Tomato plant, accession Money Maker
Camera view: bottom (45 deg); turntable rotation: 120 degrees
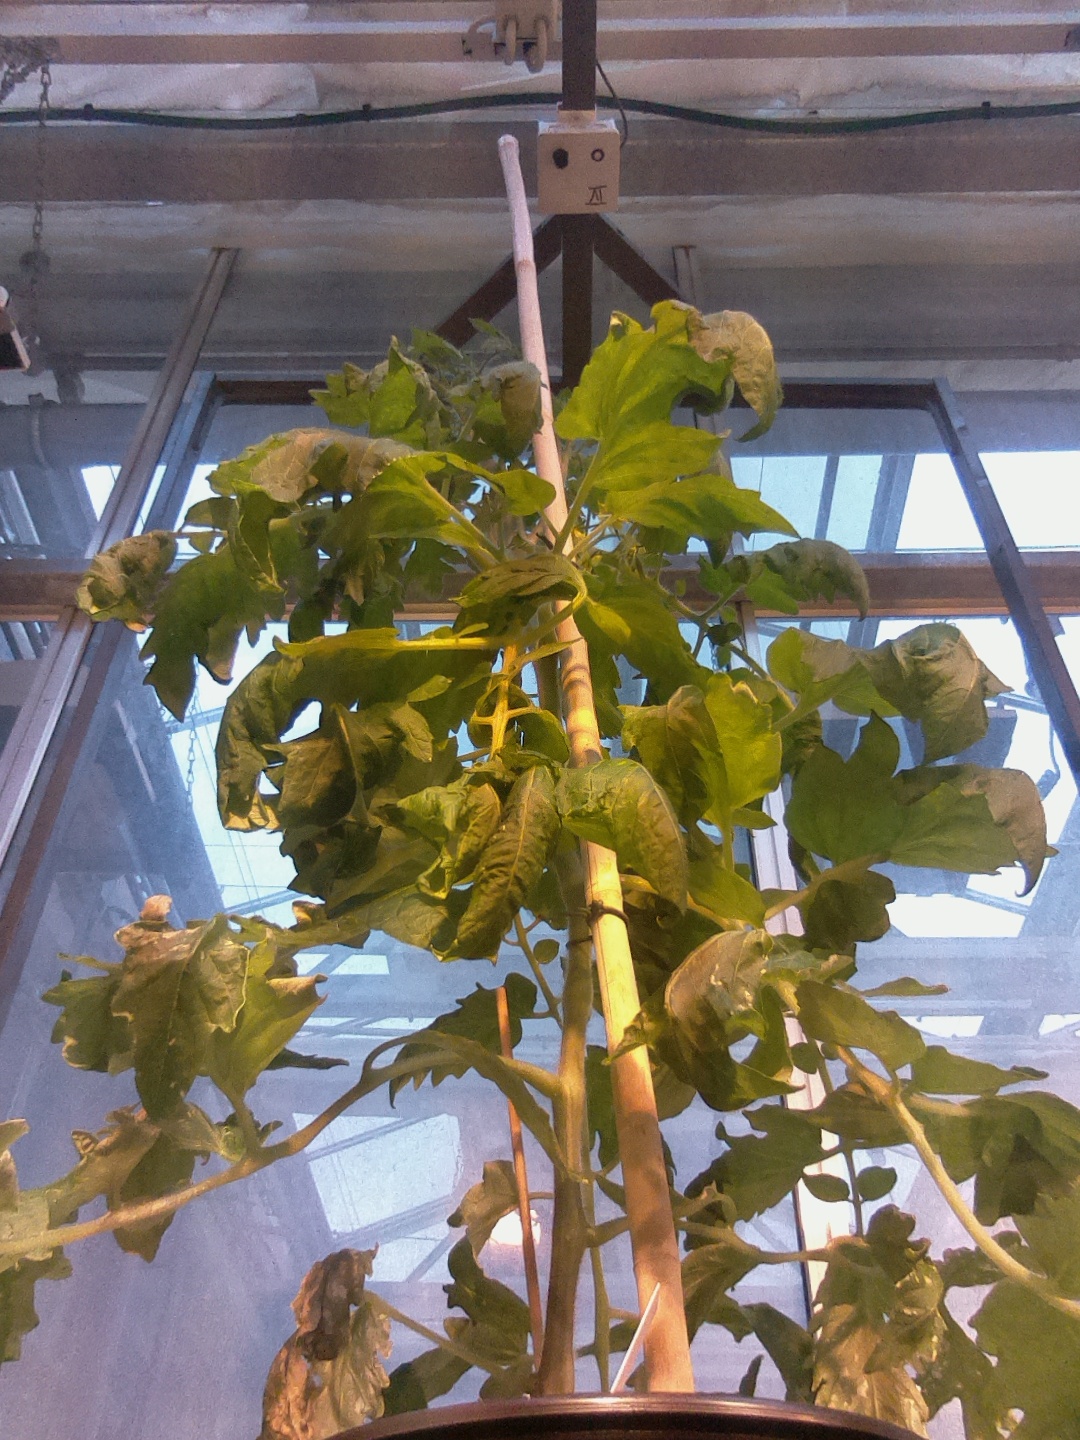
BBCH growth stage 69: End of flowering, 90%-100% of flowers open, more petals falling